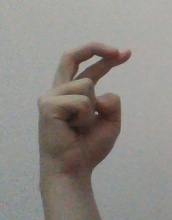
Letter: zay